Fixed-wing aircraft

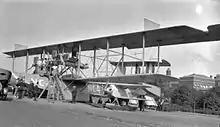
Curtiss NC-4 flying boat after it completed the first crossing of the Atlantic in 1919, standing next to a fixed-wing heavier-than-air aircraft

World War I served initiated the use of aircraft as weapons and observation platforms. The earliest known aerial victory with a synchronized machine gun-armed fighter aircraft occurred in 1915, flown by German Luftstreitkräfte Lieutenant Kurt Wintgens. Fighter aces appeared; the greatest (by number of air victories) was Manfred von Richthofen.